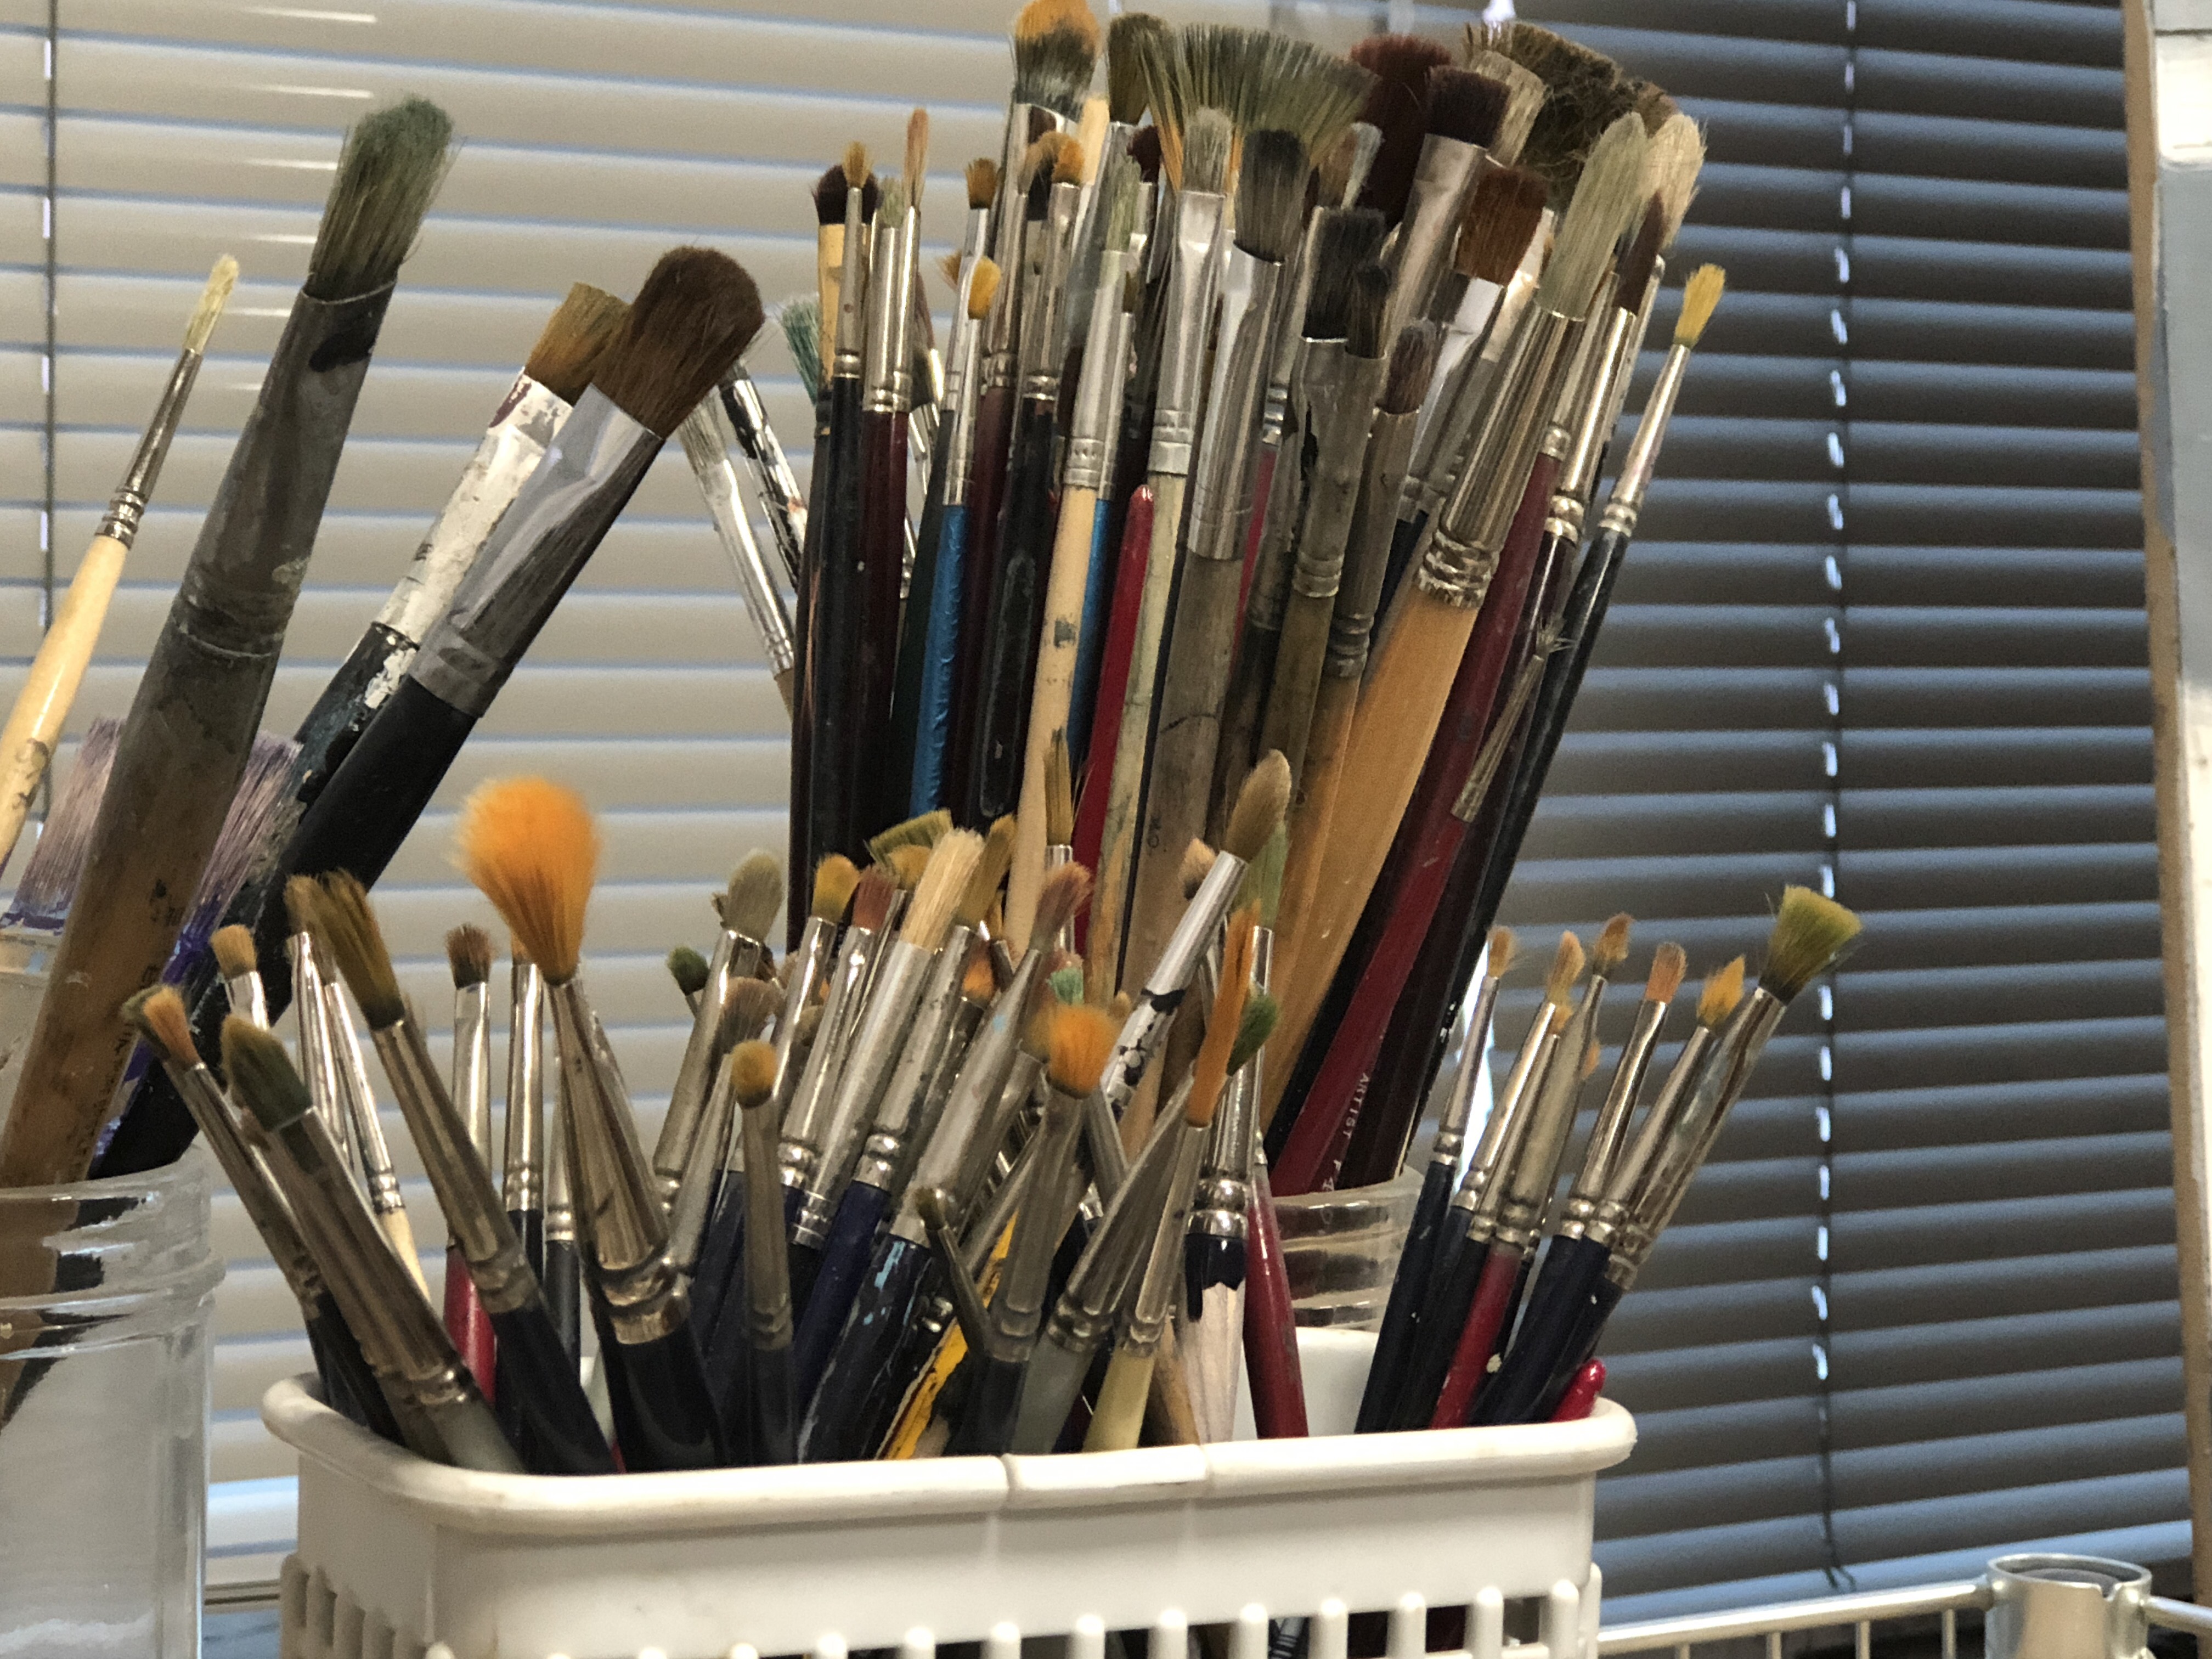
brushes, art, studio, brush, makeup brushes, ranged weapon, tool, cold weapon